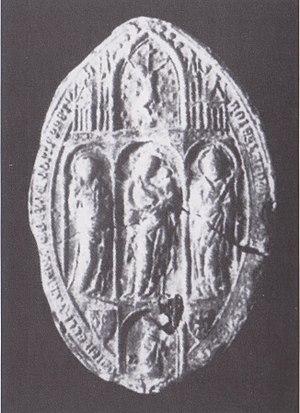
Boleslas de Toszek, fut duc de Toszek depuis de 1303 jusqu'à sa mort mais seulement comme souverain titulaire à partir de 1315. Il fut également archevêque d'Esztergom à partir de 1321.